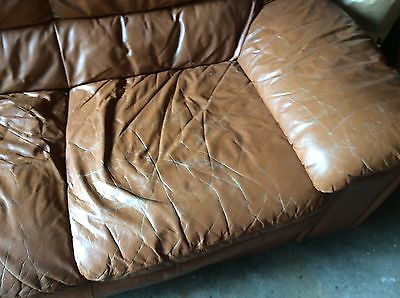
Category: sofa